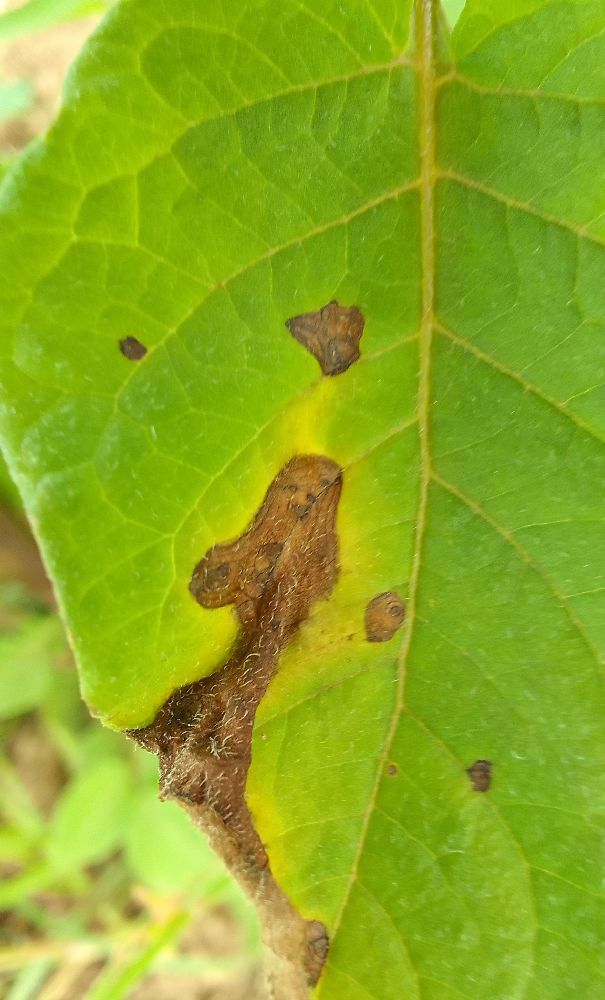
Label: Late blight